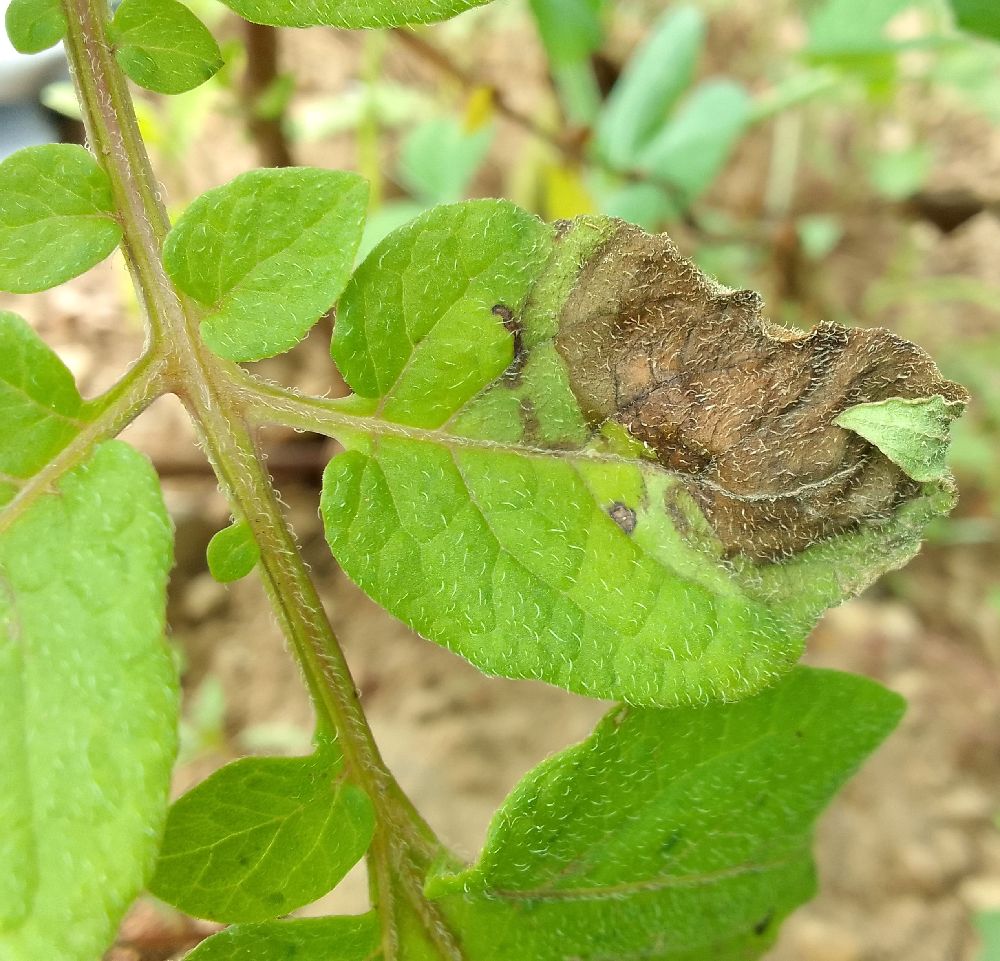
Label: Late blight